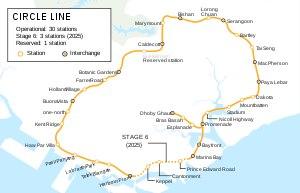
La Circle line, parfois désignée par l'acronyme CCL, est l'une des six lignes du métro de Singapour. Elle effectue une boucle incomplète à travers la cité-état, reliant la station Dhoby Ghaut dans le centre-ville à la station HarbourFront, au sud de Singapour. Elle possède également une branche se détachant à la station Promenade en direction de Marina Bay. Elles est exploitée par SMRT Corporation et est identifiée sur les plans par la couleur orange. Le tracé, entièrement souterrain, est actuellement long de 35,5 km pour un temps de parcours d'une heure environ.